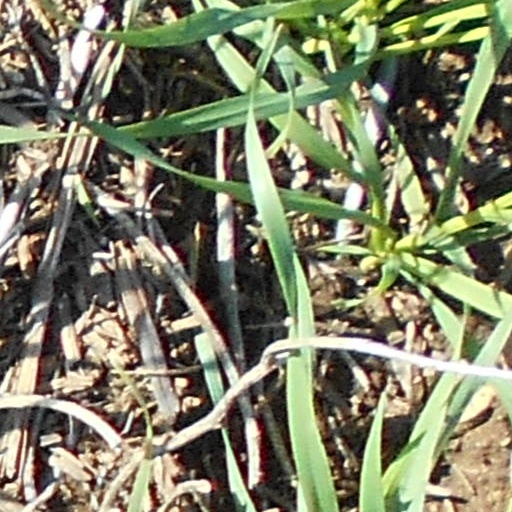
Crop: wheat